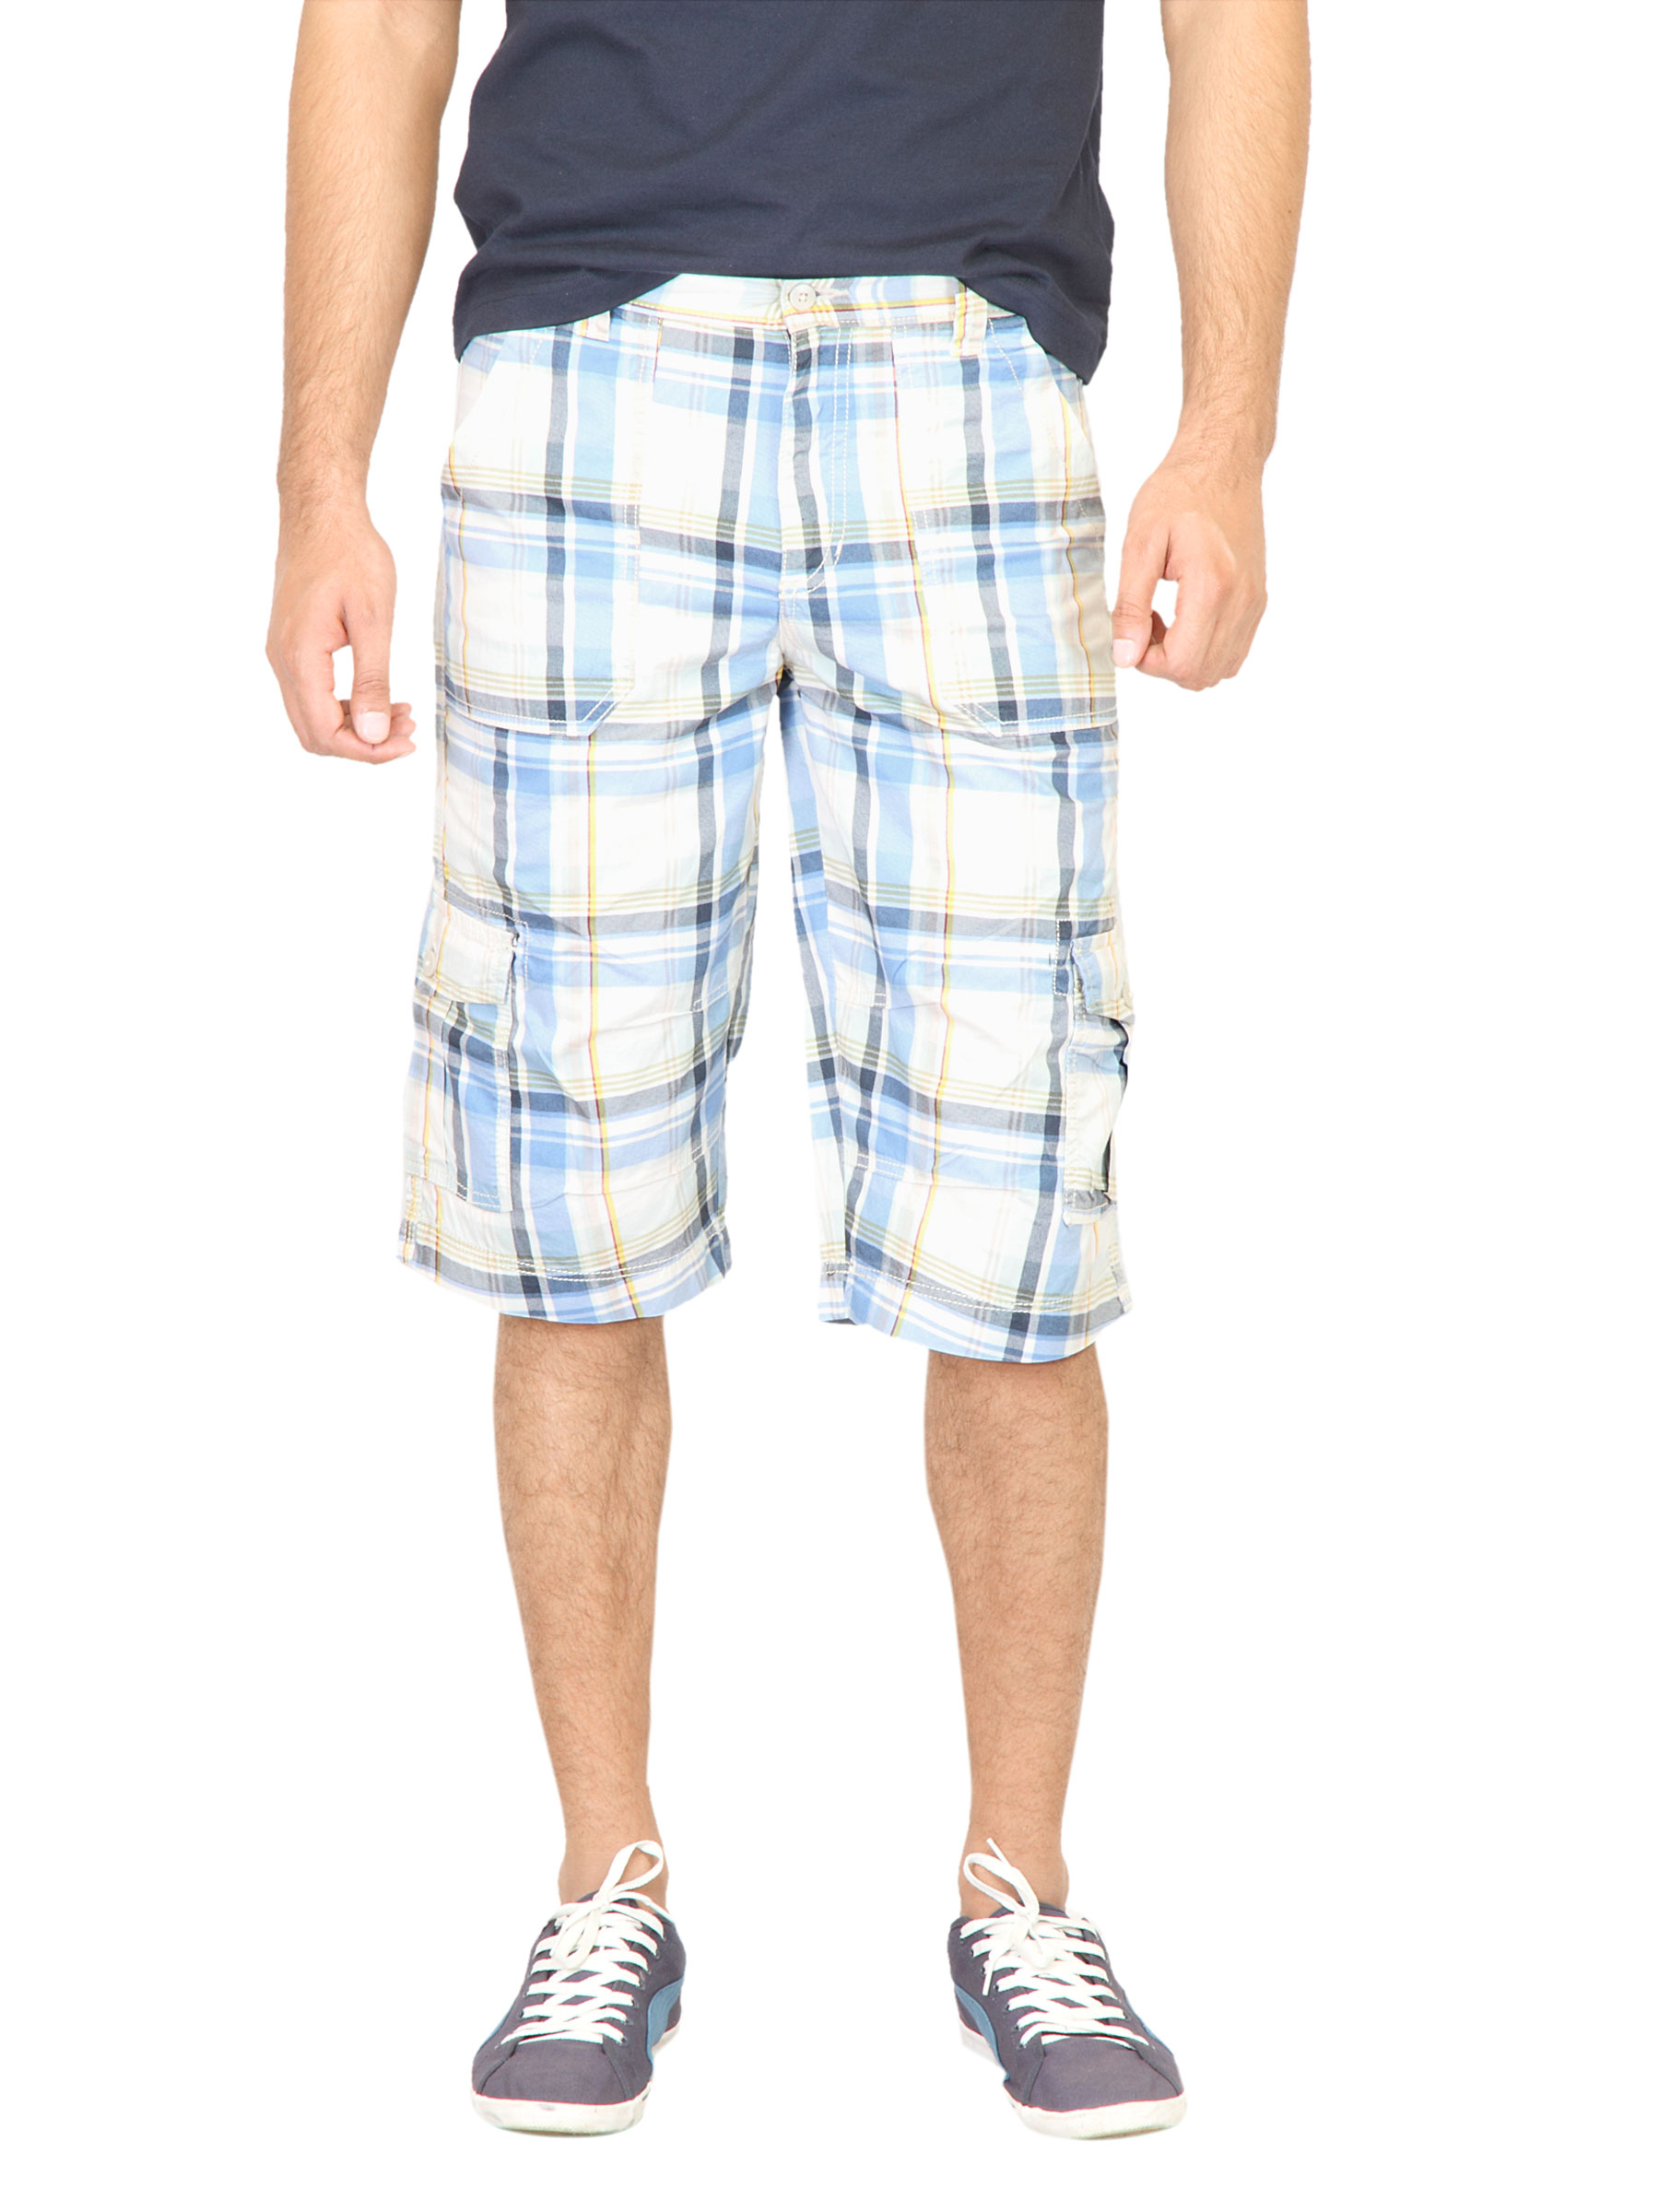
Deni Yo Men Check Blue Short
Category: Apparel / Bottomwear / Shorts
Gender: Men
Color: Blue
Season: Fall 2011
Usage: Casual